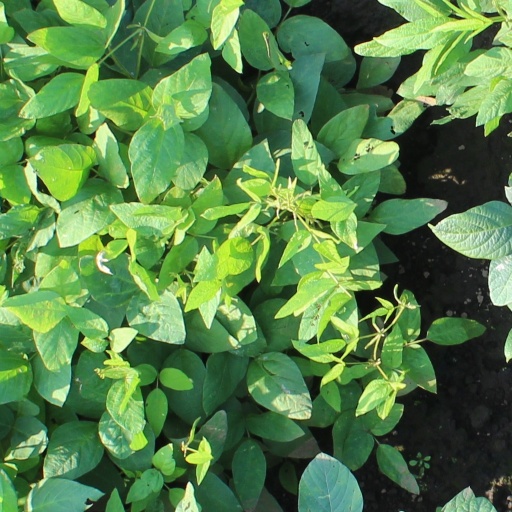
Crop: soybean